Wilhelm Hansen Færden

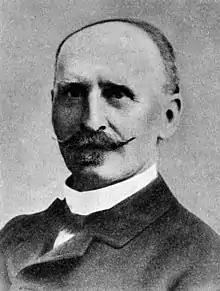
Wilhelm Hansen Færden

Wilhelm Hansen Færden (2 December 1852 – 14 October 1923) was a Norwegian military officer and politician.